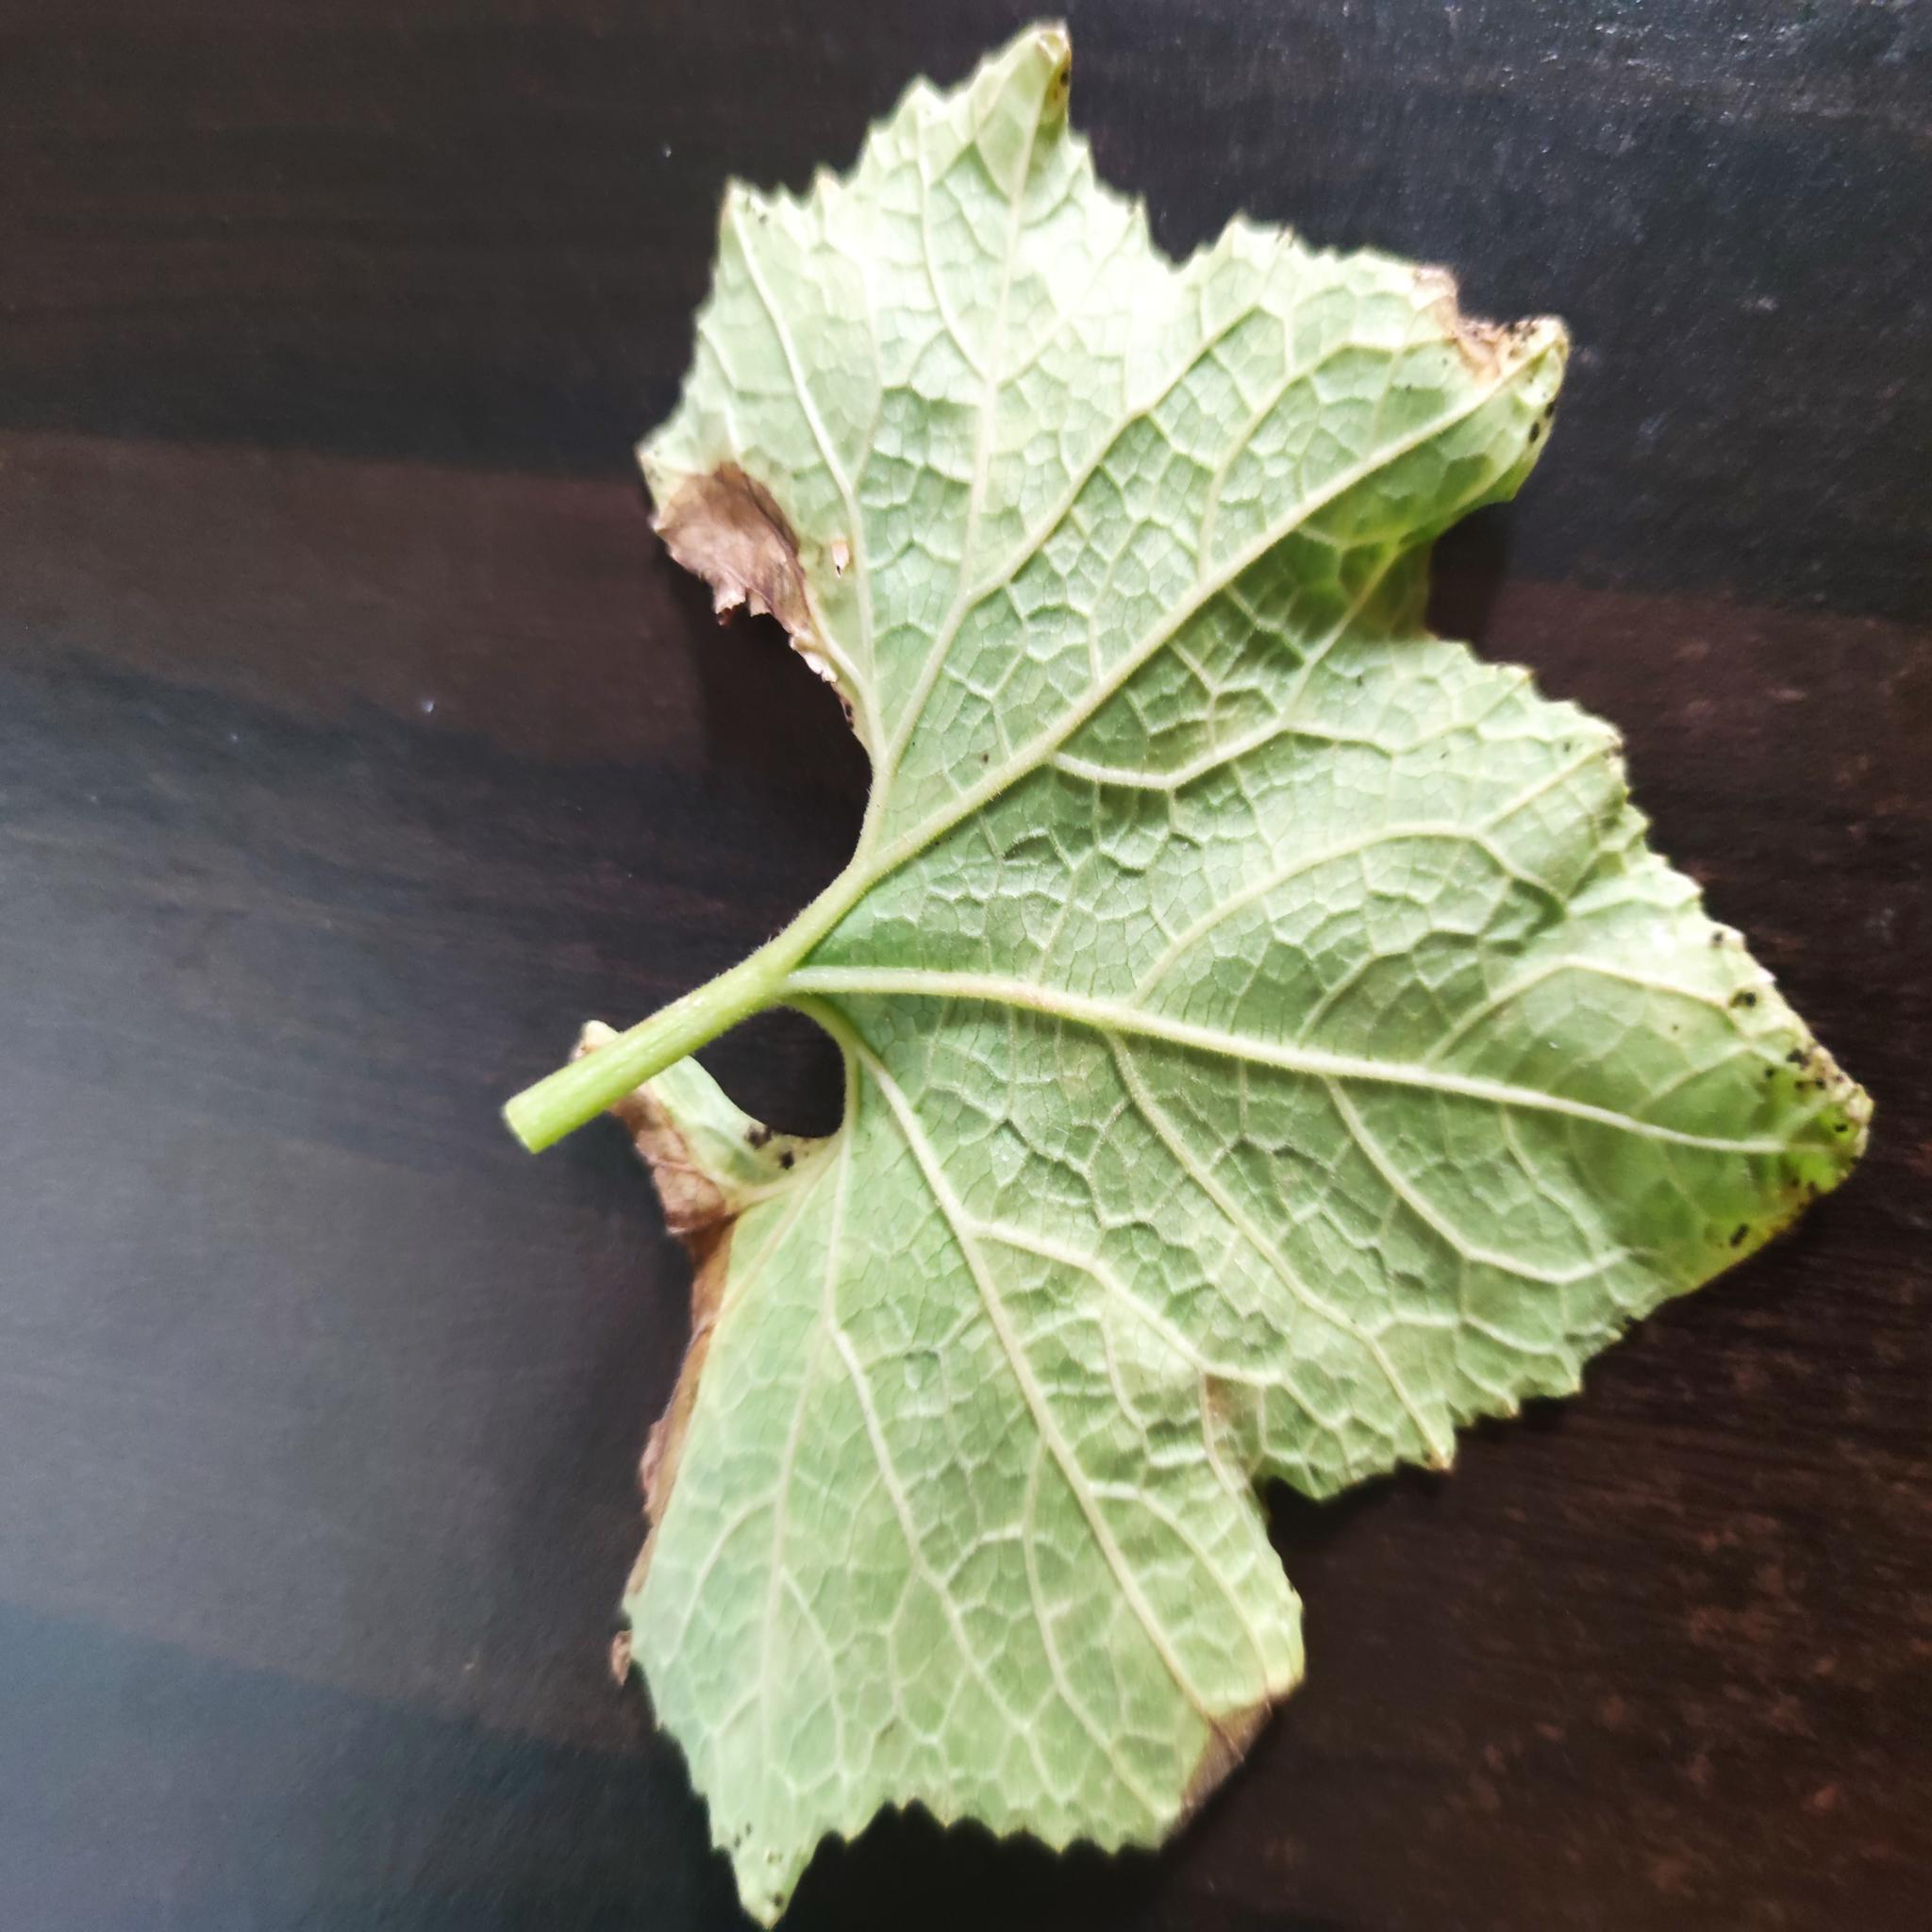
Label: Aphid